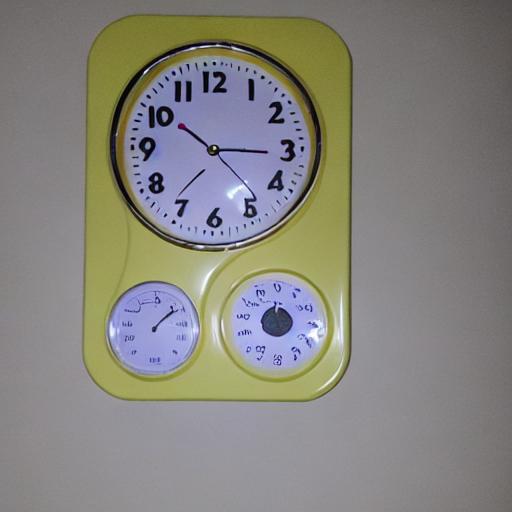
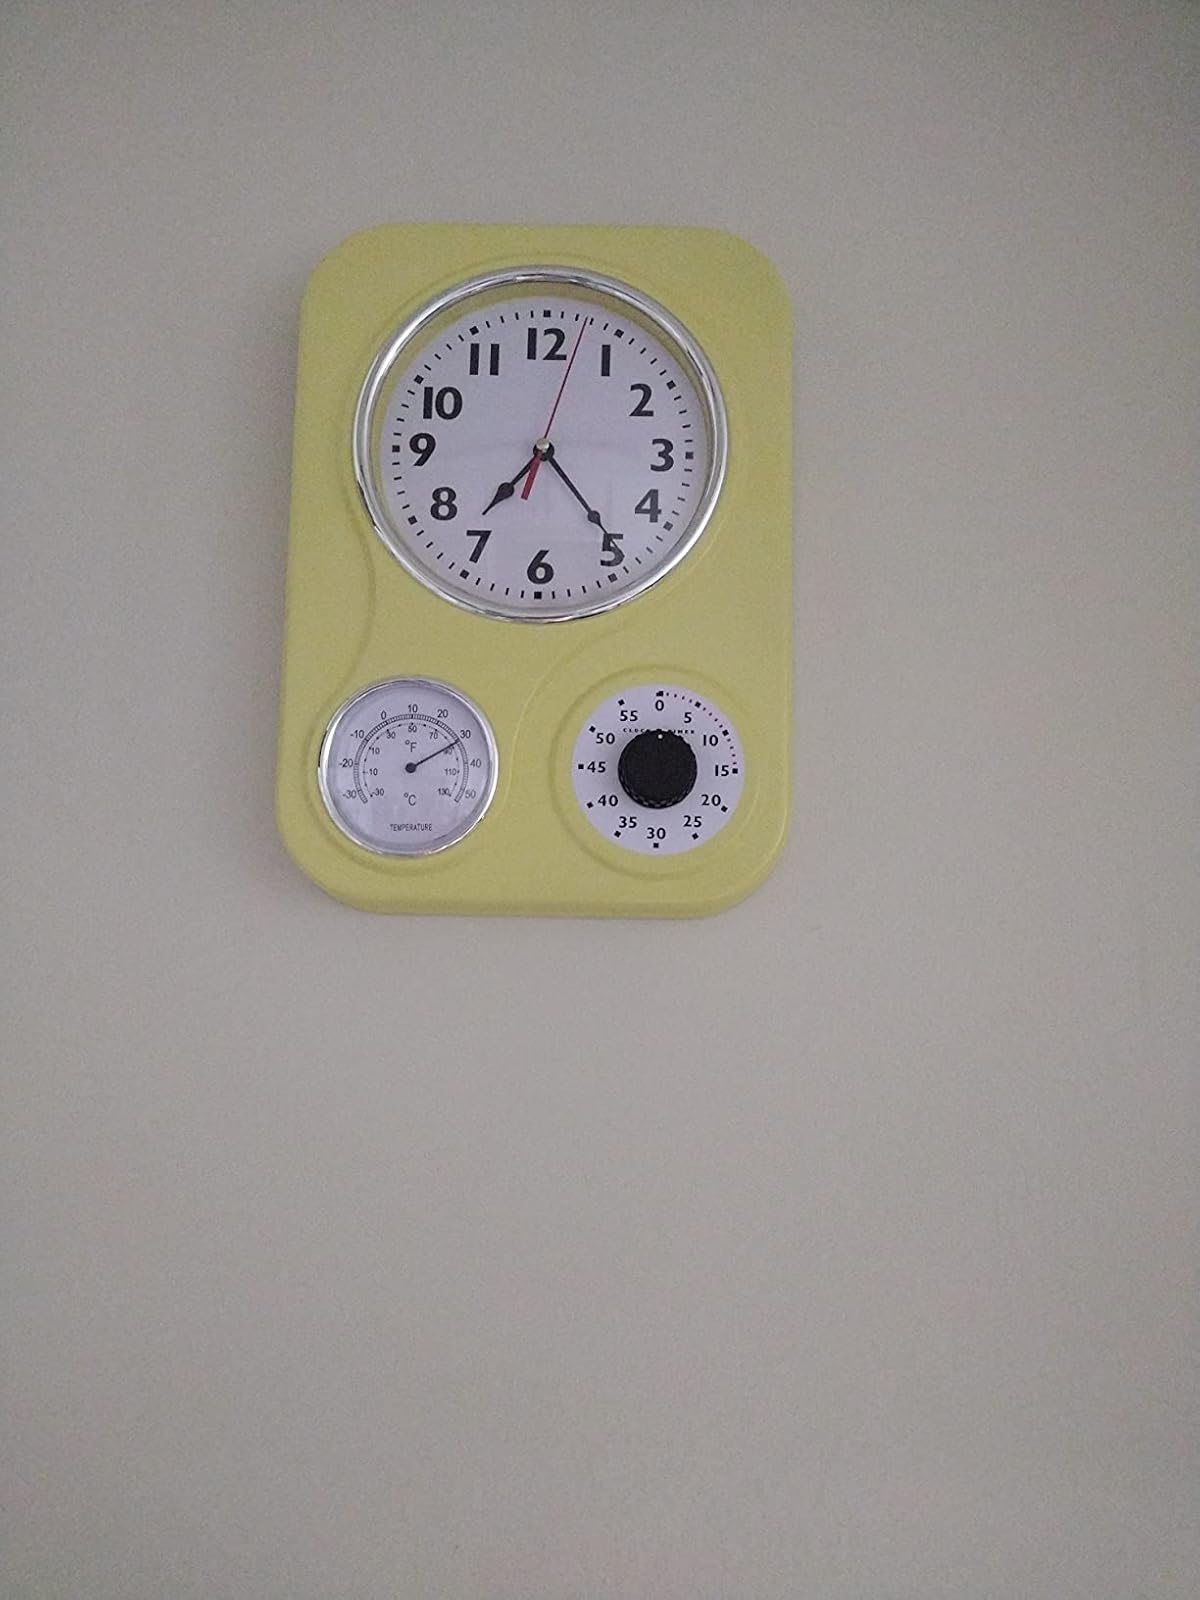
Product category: clock
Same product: no